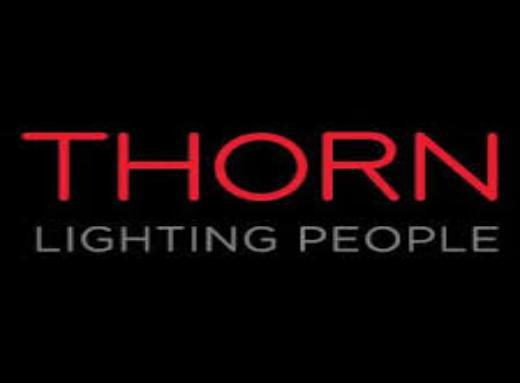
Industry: Others